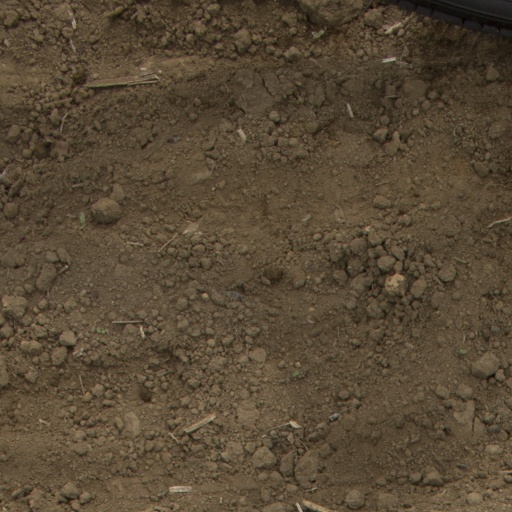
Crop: Jerusalem artichoke